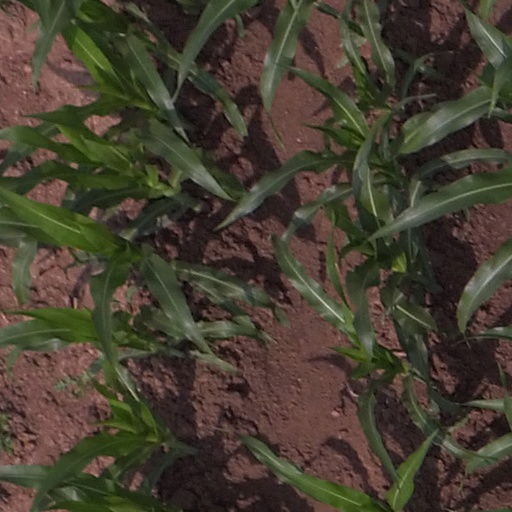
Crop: maize; corn